IMSA SportsCar Championship

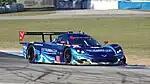
A Coyote Corvette DP Prototype at Mobil 1 Twelve Hours of Sebring.

The former flagship class of the championship from 2019 to 2022, featuring cars built to IMSA's Daytona Prototype International regulations, which are based upon the 2017 Le Mans Prototype LMP2 cars. Previously, the DPi's had competed against their base LMP2 counterparts in the Prototype class from 2017 to 2018. Starting in 2019 the LMP2 cars were split into a separate class. The Prototype class had originally consisted of Grand-Am's Daytona Prototypes with the American Le Mans Series LMP2 prototypes, and the DeltaWing, before the original Daytona Prototypes, and the DeltaWing were phased out of competition at the end of 2016, and replaced by the new DPi cars. Starting in 2023, the DPi class was replaced by the GTP class in an effort to further improve the racing in the Prototype class, as well as create a closer bond to the FIA World Endurance Championship.